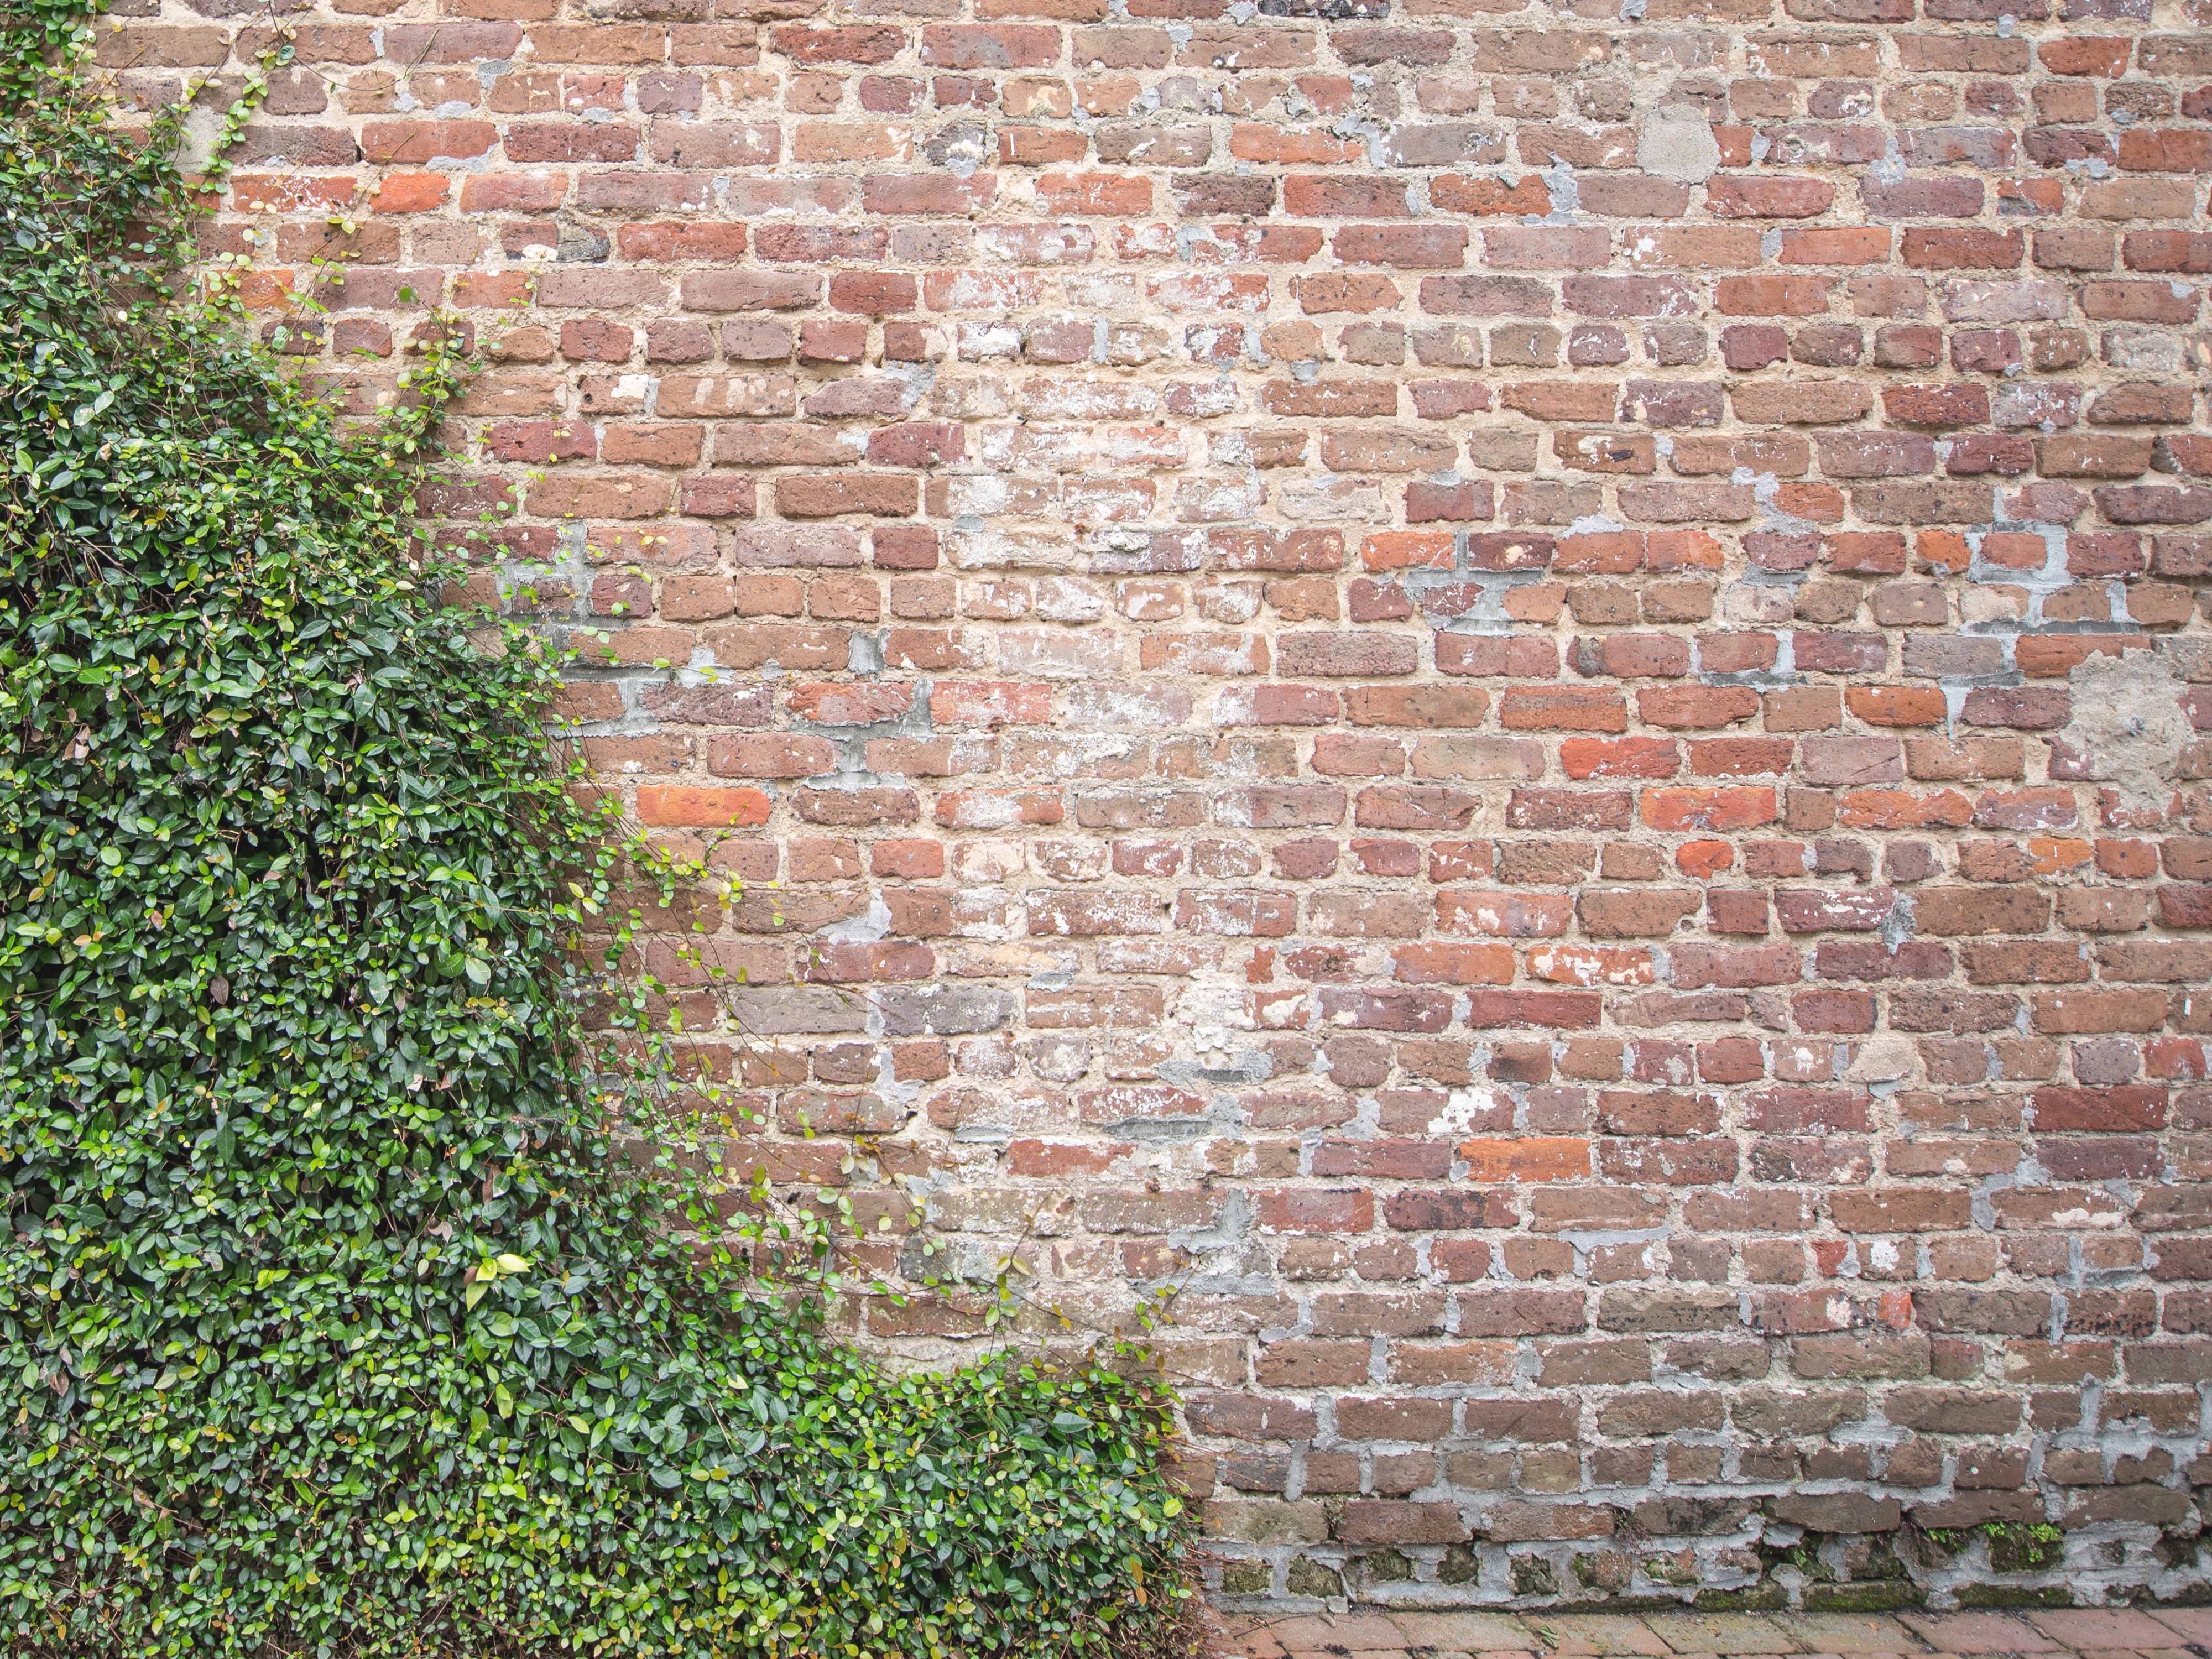
wall, stone wall, brick, material, brickwork, road surface